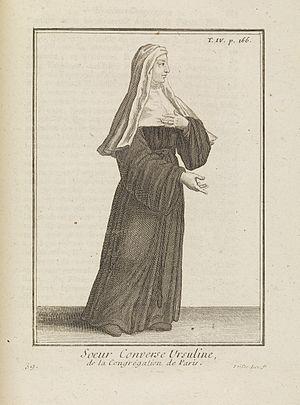
Barbe Jeanne Avrillot, épouse de Pierre Acarie, née à Paris le 1ᵉʳ février 1566, morte à Pontoise le 18 avril 1618. Animatrice d'un cercle religieux, elle introduit en France l'ordre des Carmes déchaux. Après la mort de son mari, elle entre au Carmel sous le nom de Marie de l'Incarnation. Grande mystique, elle est la première stigmatisée française officiellement reconnue.